1237

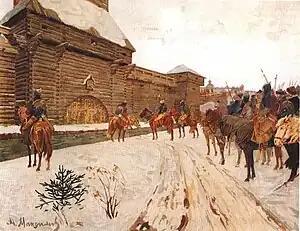
The Mongols at the walls of Vladimir.

Year 1237 (MCCXXXVII) was a common year starting on Thursday of the Julian calendar.